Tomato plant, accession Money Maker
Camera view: tilt-top (135 deg); turntable rotation: 0 degrees
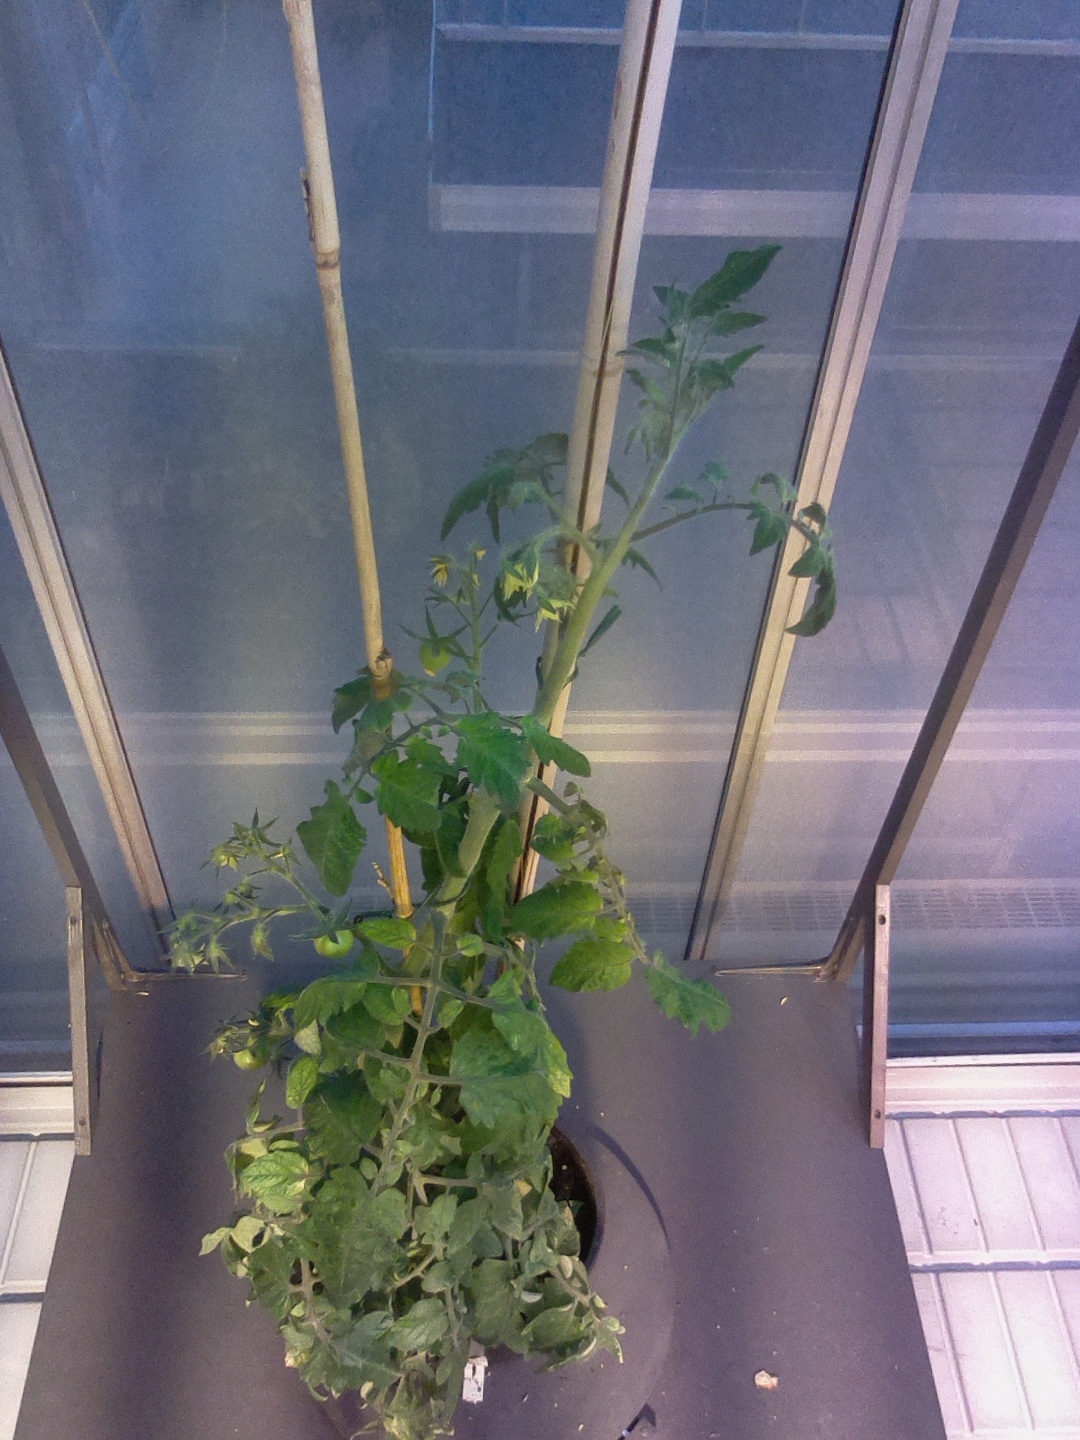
BBCH growth stage 71: 10%-20% of final fruit size